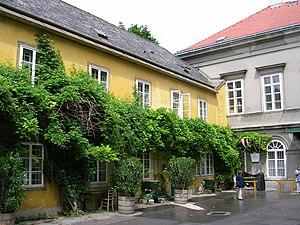
Döbling est le XIXᵉ arrondissement de Vienne et se situe au NNO de Vienne, au bord de la forêt de Vienne. L'arrondissement a été constitué en 1892 des faubourgs de Vienne d'alors : Unterdöbling, Oberdöbling, Grinzing, Heiligenstadt, Nussdorf, Josefsdorf, Sievering et le Kahlenbergerdorf. En 1938, l'arrondissement a reçu les quartiers de Neustift am Walde et Salmannsdorf, aux dépens de l'arrondissement voisin de Währing. Aujourd'hui, Döbling se compare en noblesse aux quartiers de Währing et de Hietzing, avec ses villas en forêt. Par ses nombreux immeubles collectifs, comme le Karl-Marx-Hof, et ses logements communautaires, sa structure en population est maintenant plus équilibrée que jamais.